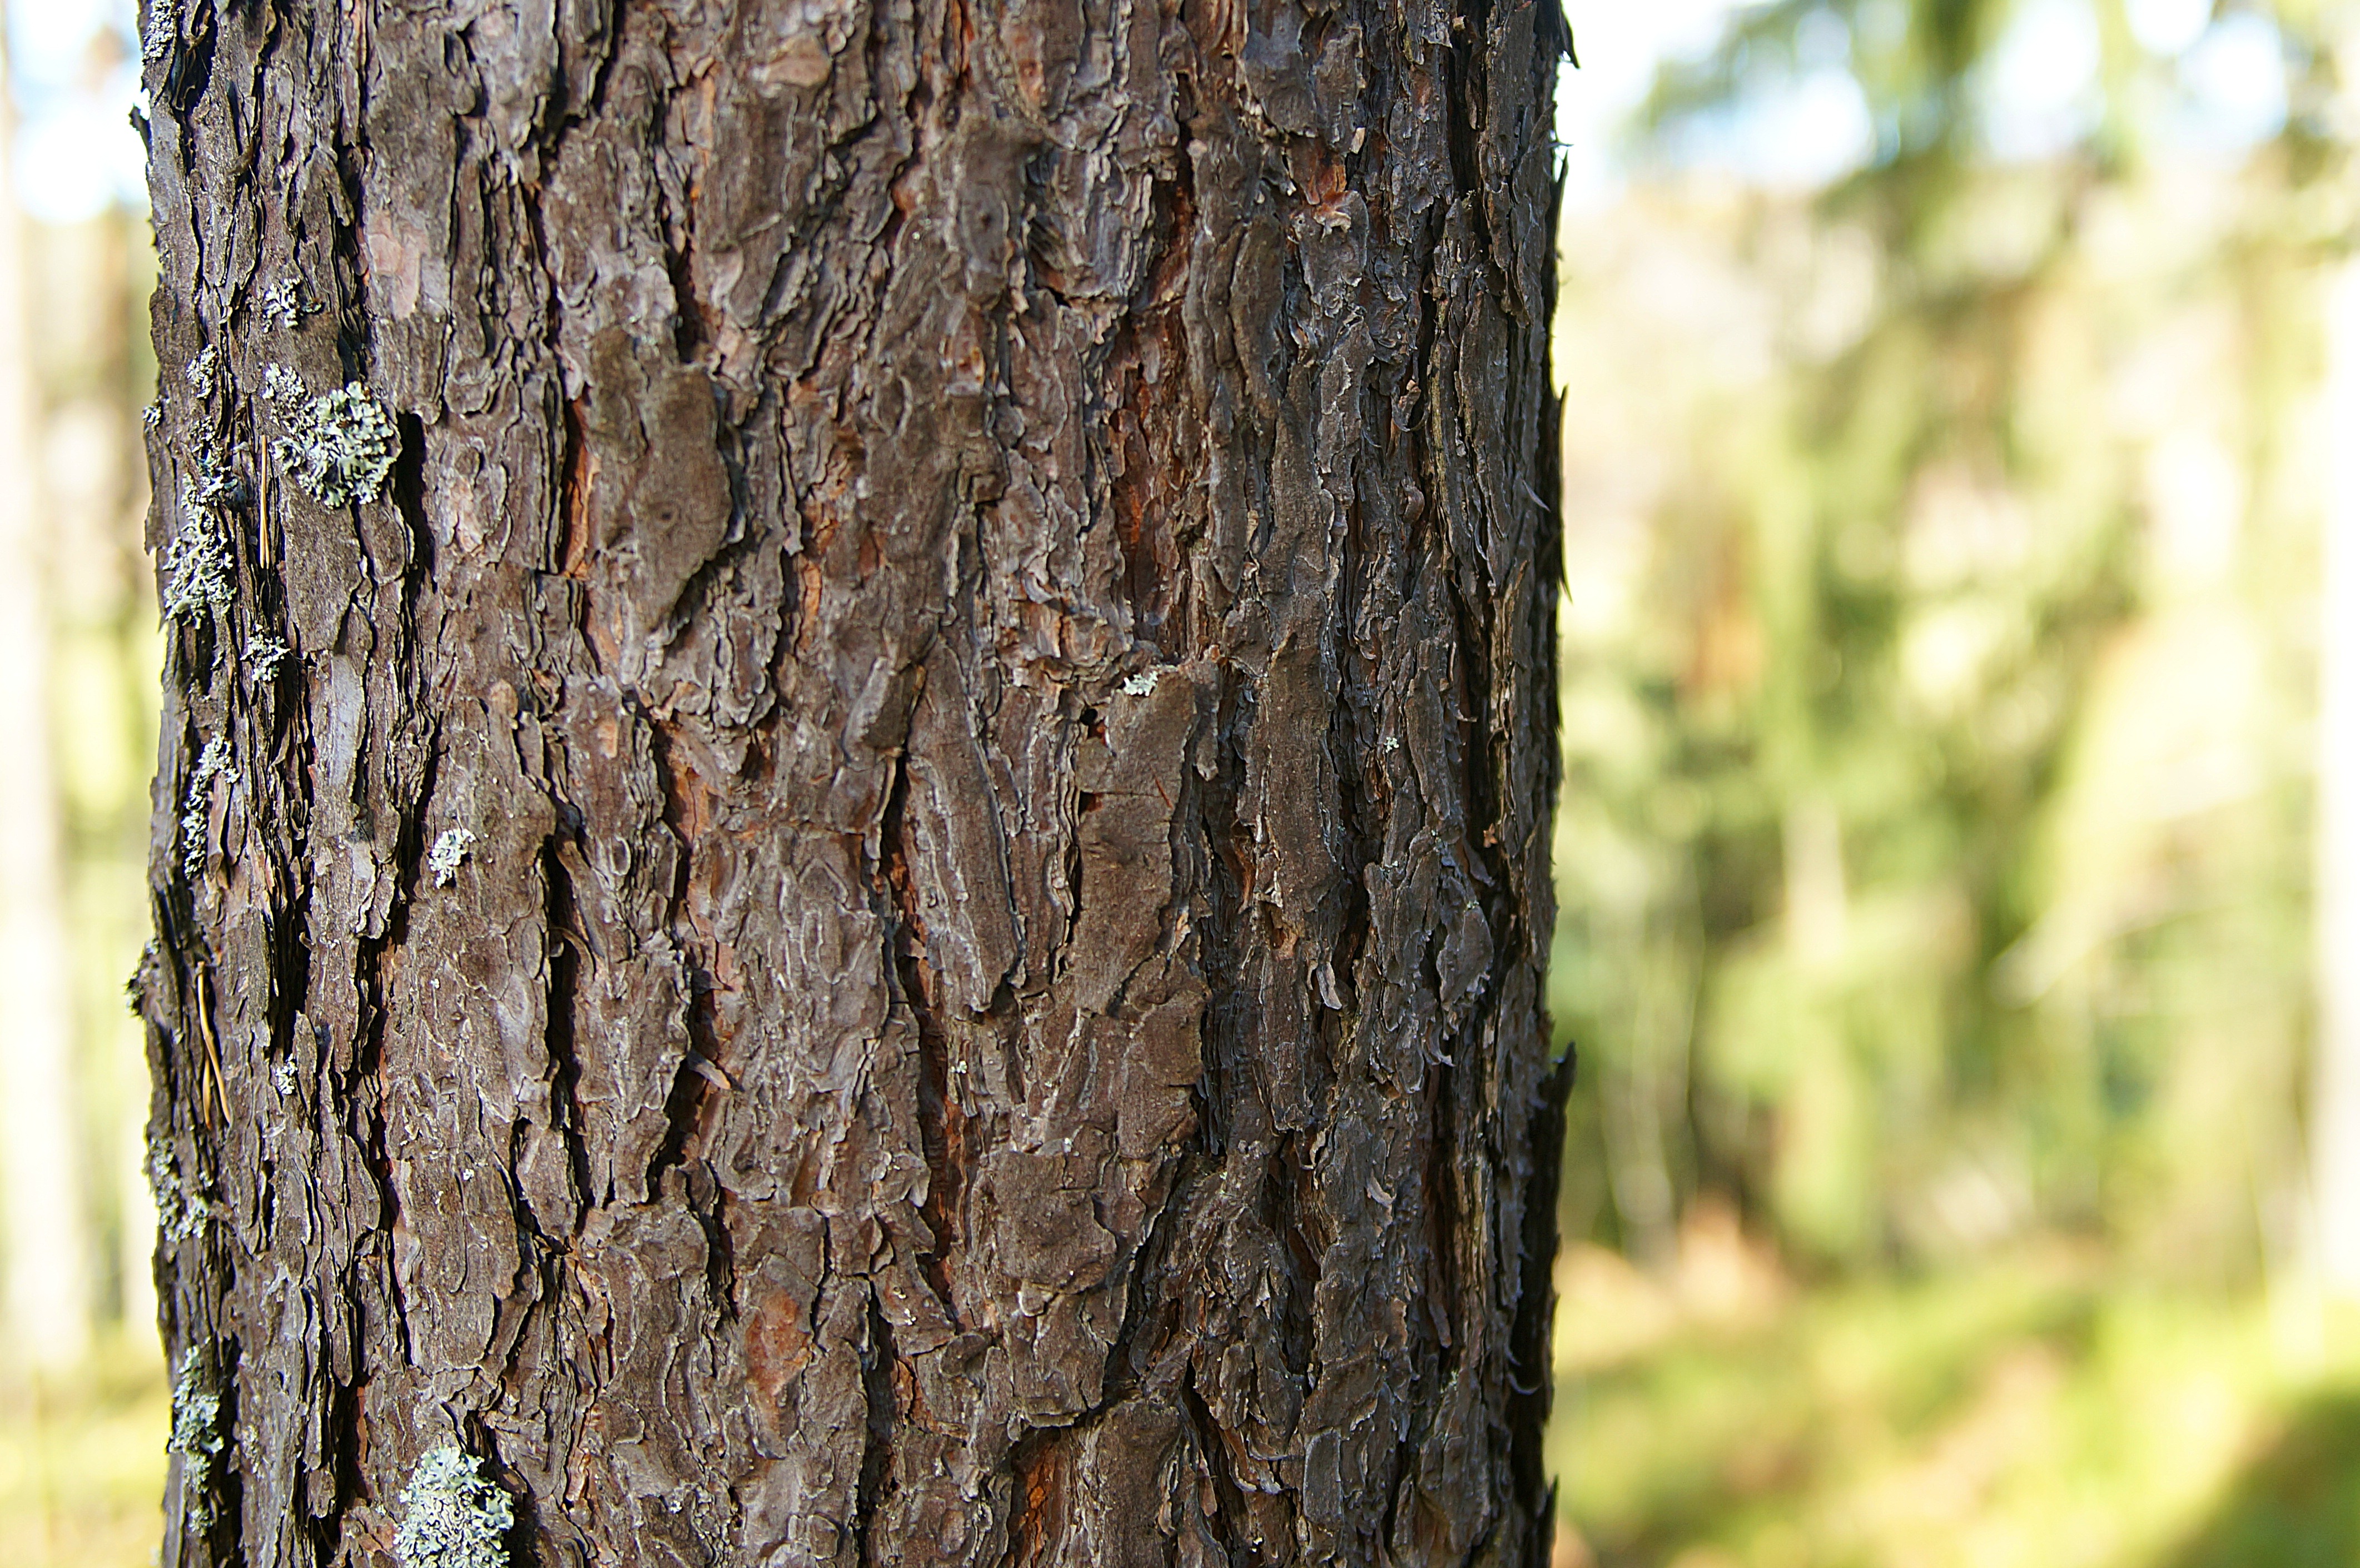
landscape, tree, nature, forest, branch, plant, wood, stem, leaf, trunk, summer, pine, environment, green, natural, ecology, finland, flowering plant, plant stem, woody plant, land plant